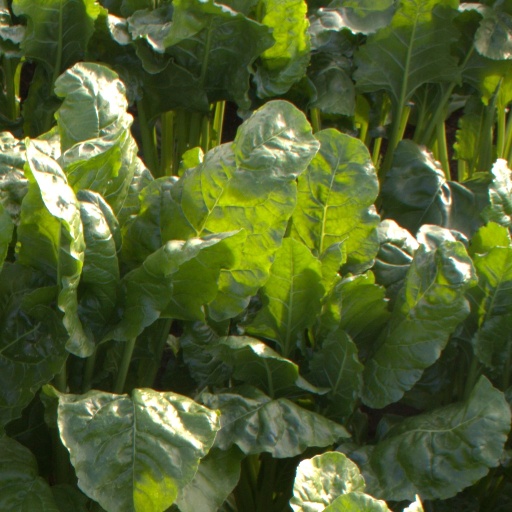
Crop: sugar beet